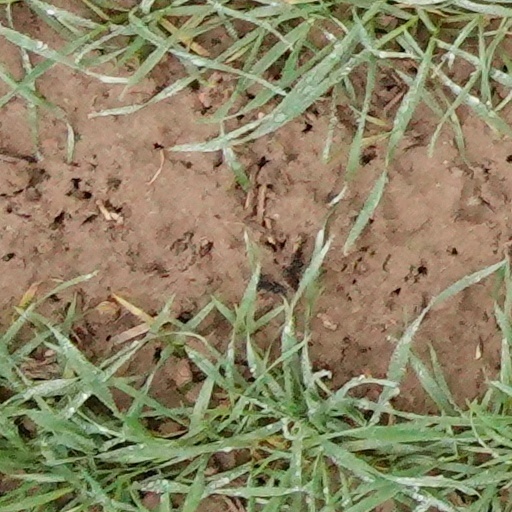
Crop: wheat